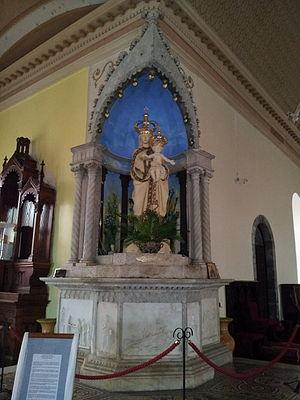
Notre-Dame de la Délivrande
L'église Notre-Dame de la Délivrande est une église catholique située au Morne-Rouge, en France.